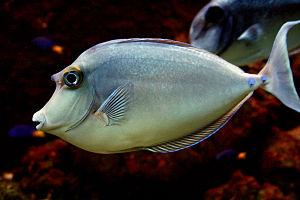
Les Poissons-licornes ou nasons forment un genre de la famille des Acanthuridae, les poissons-chirurgiens. C'est le seul genre dans la sous-famille des Nasinae.